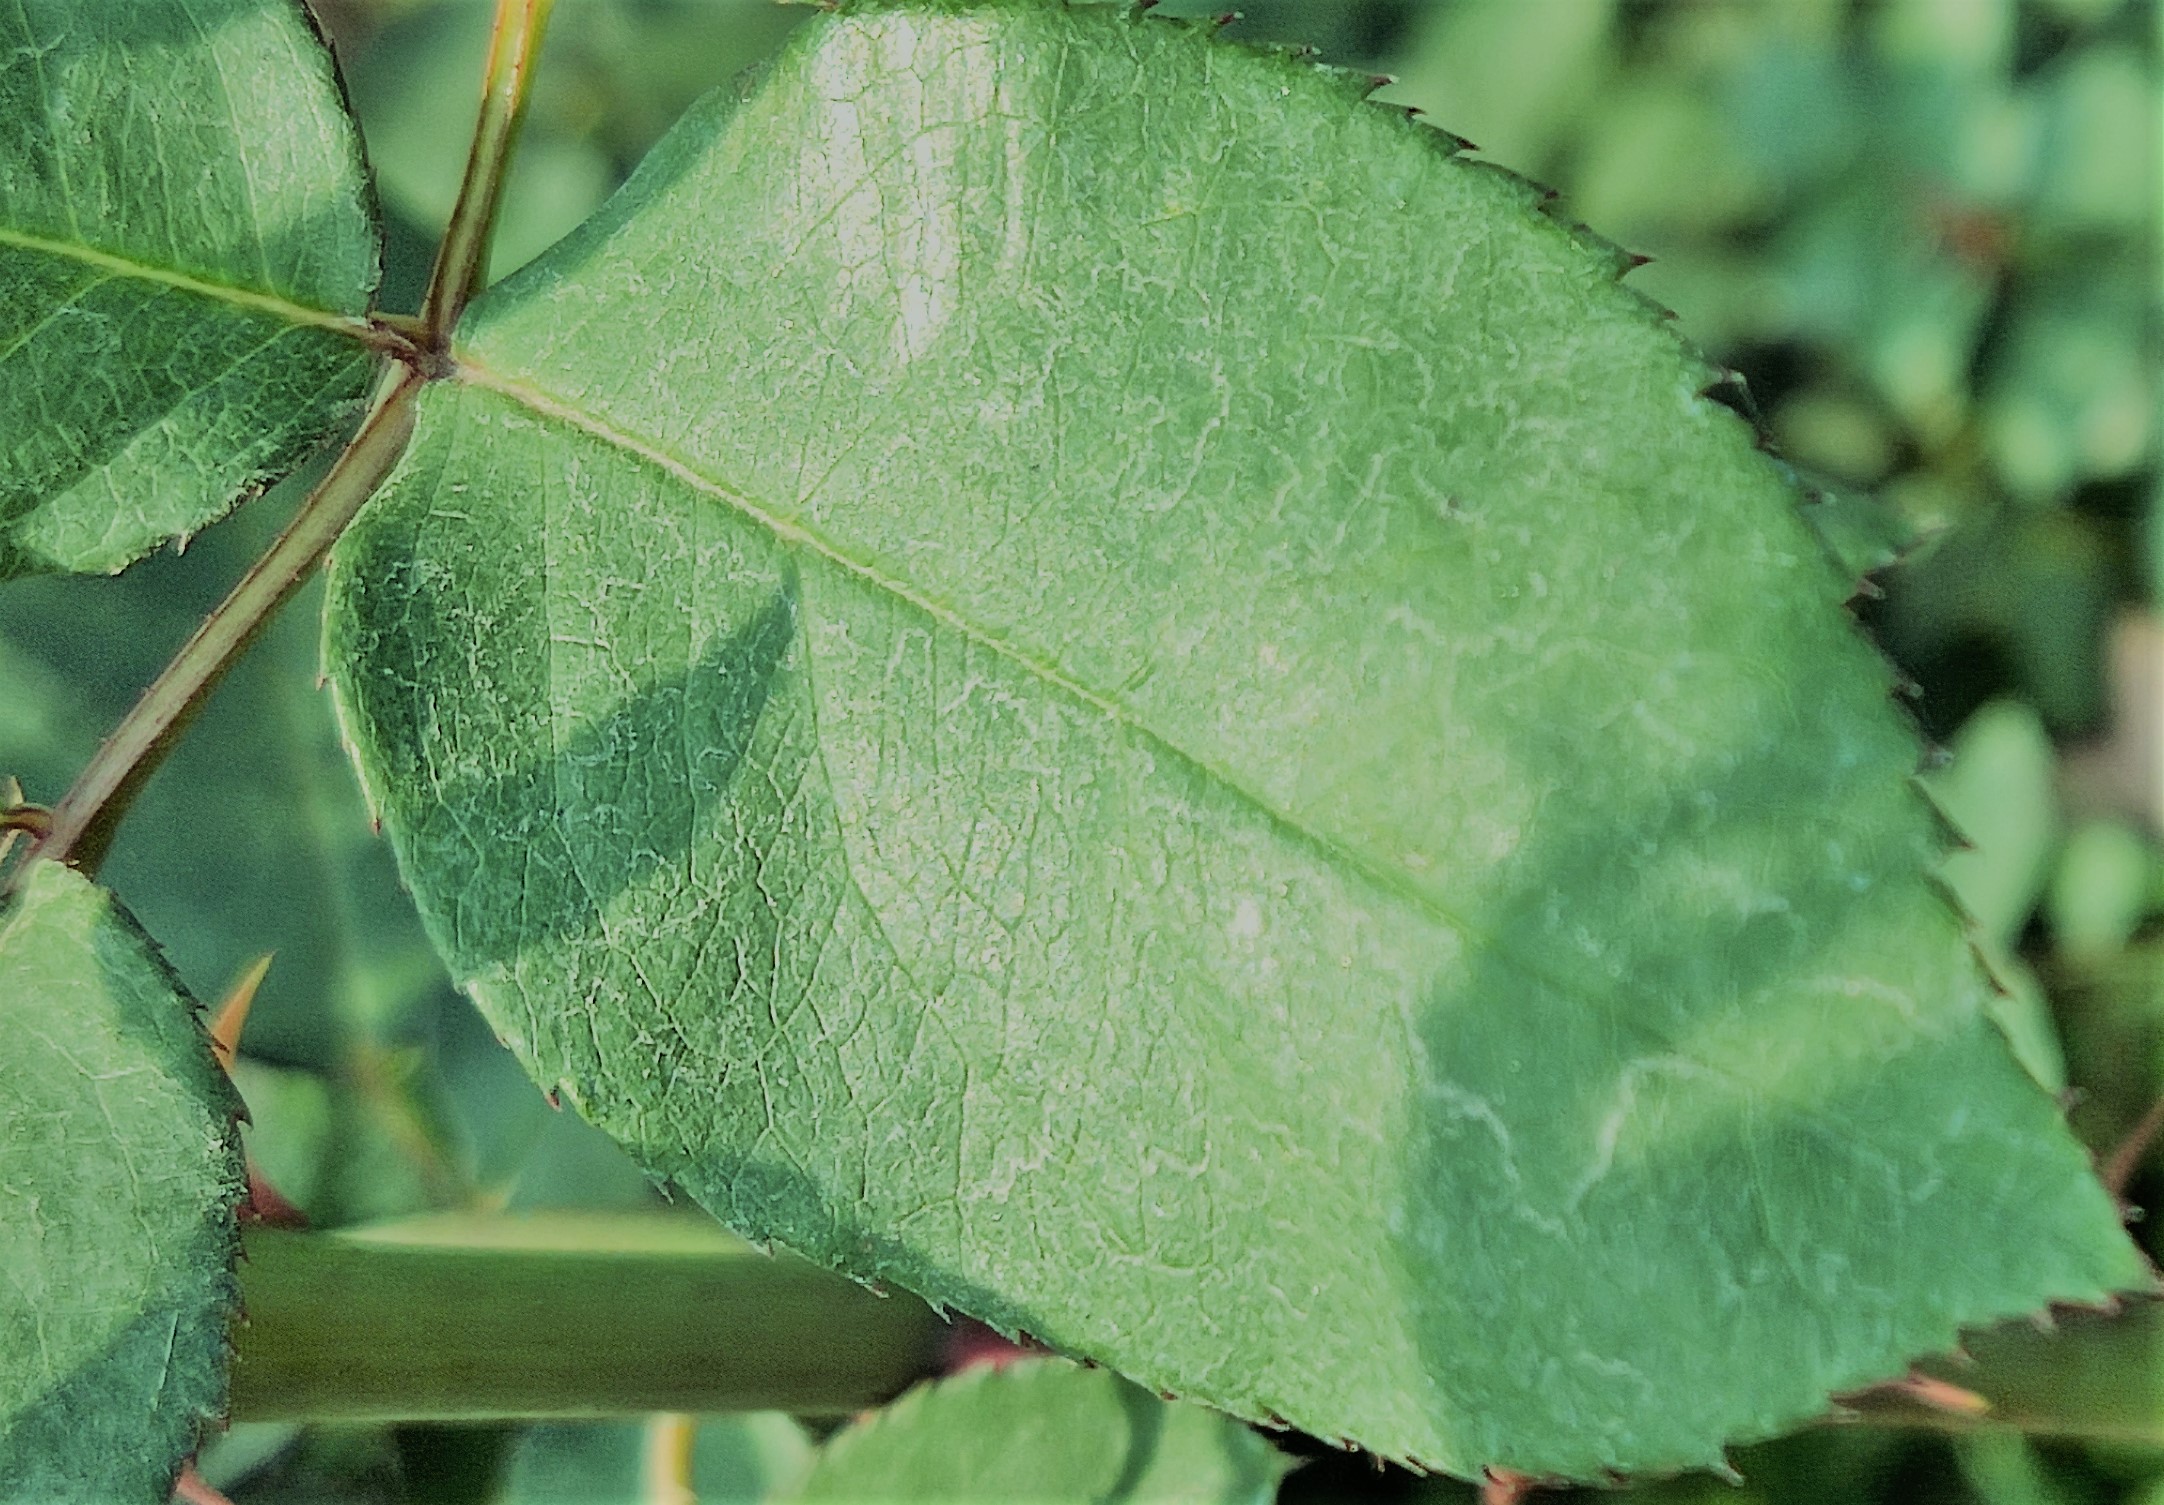
Label: Fresh Leaf